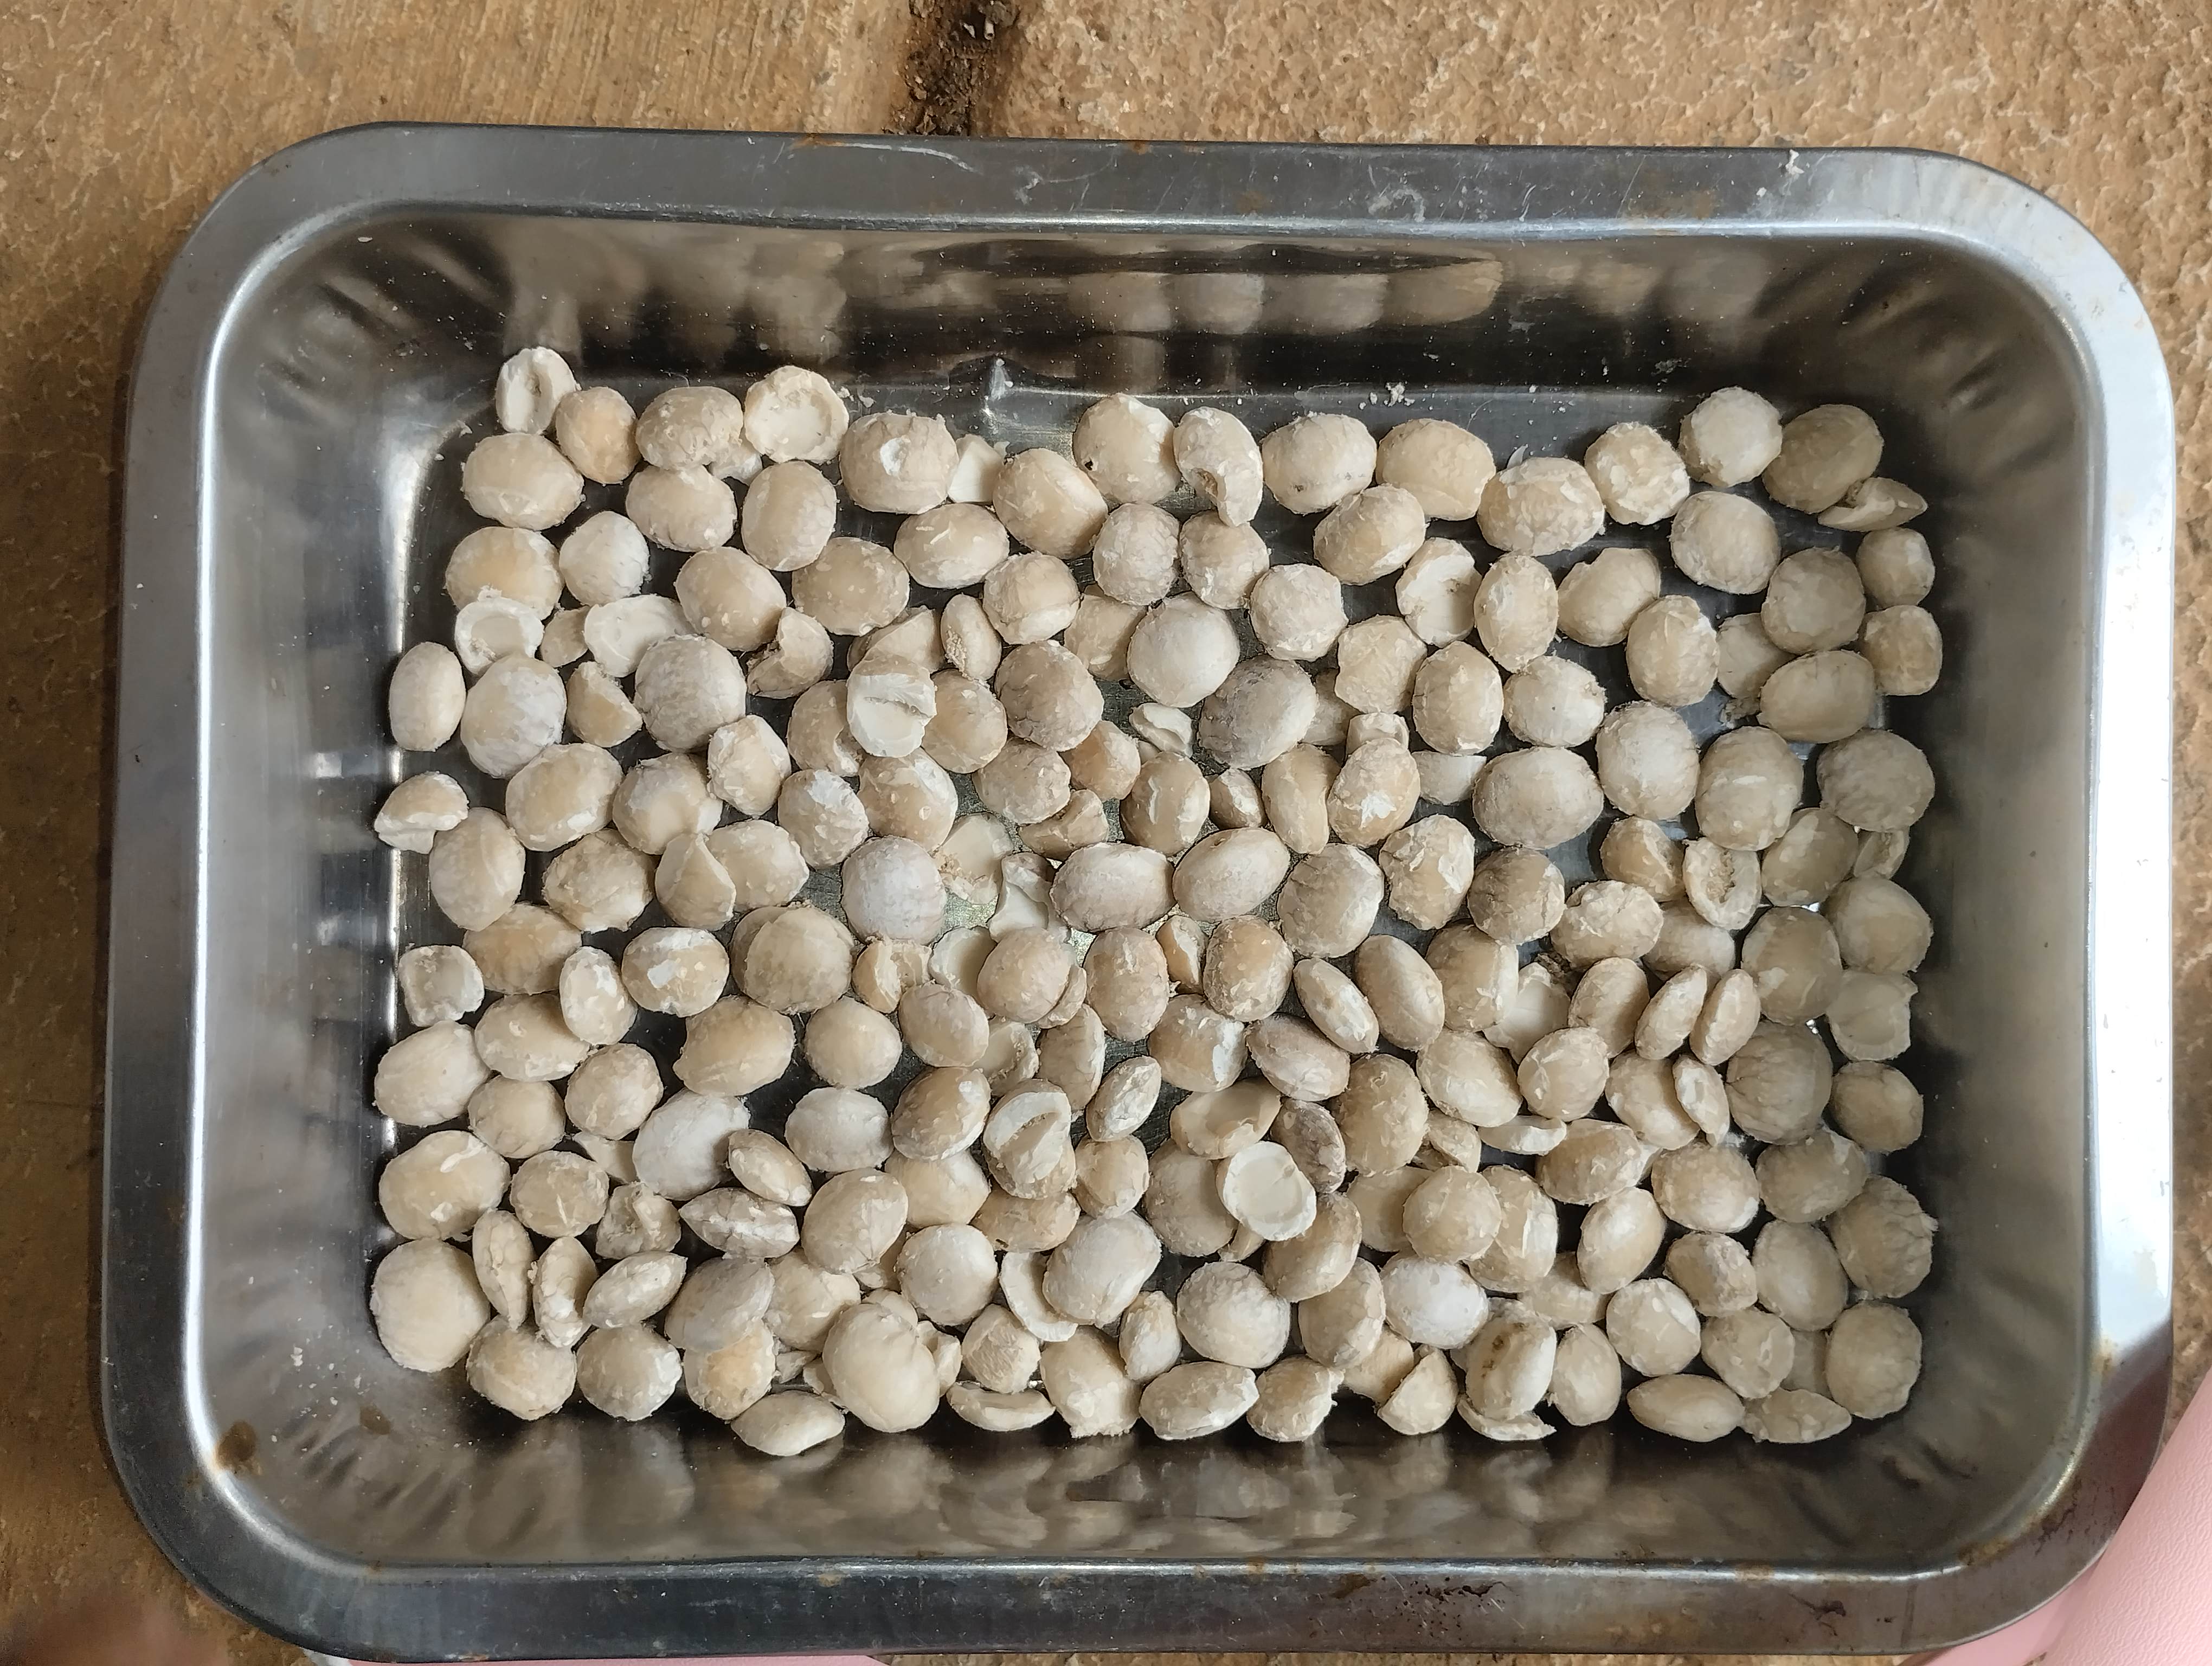
Label: bagus (good seed)